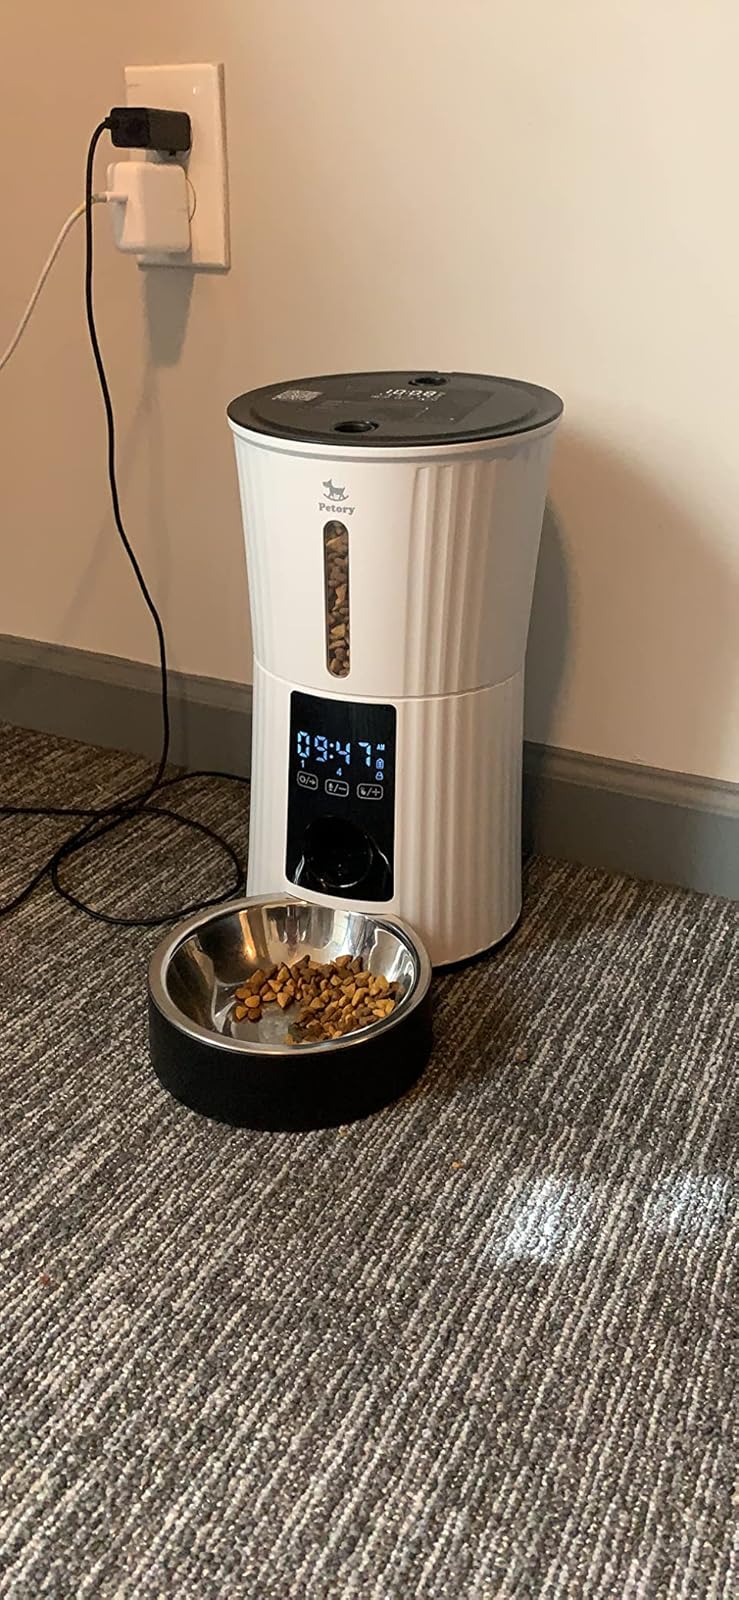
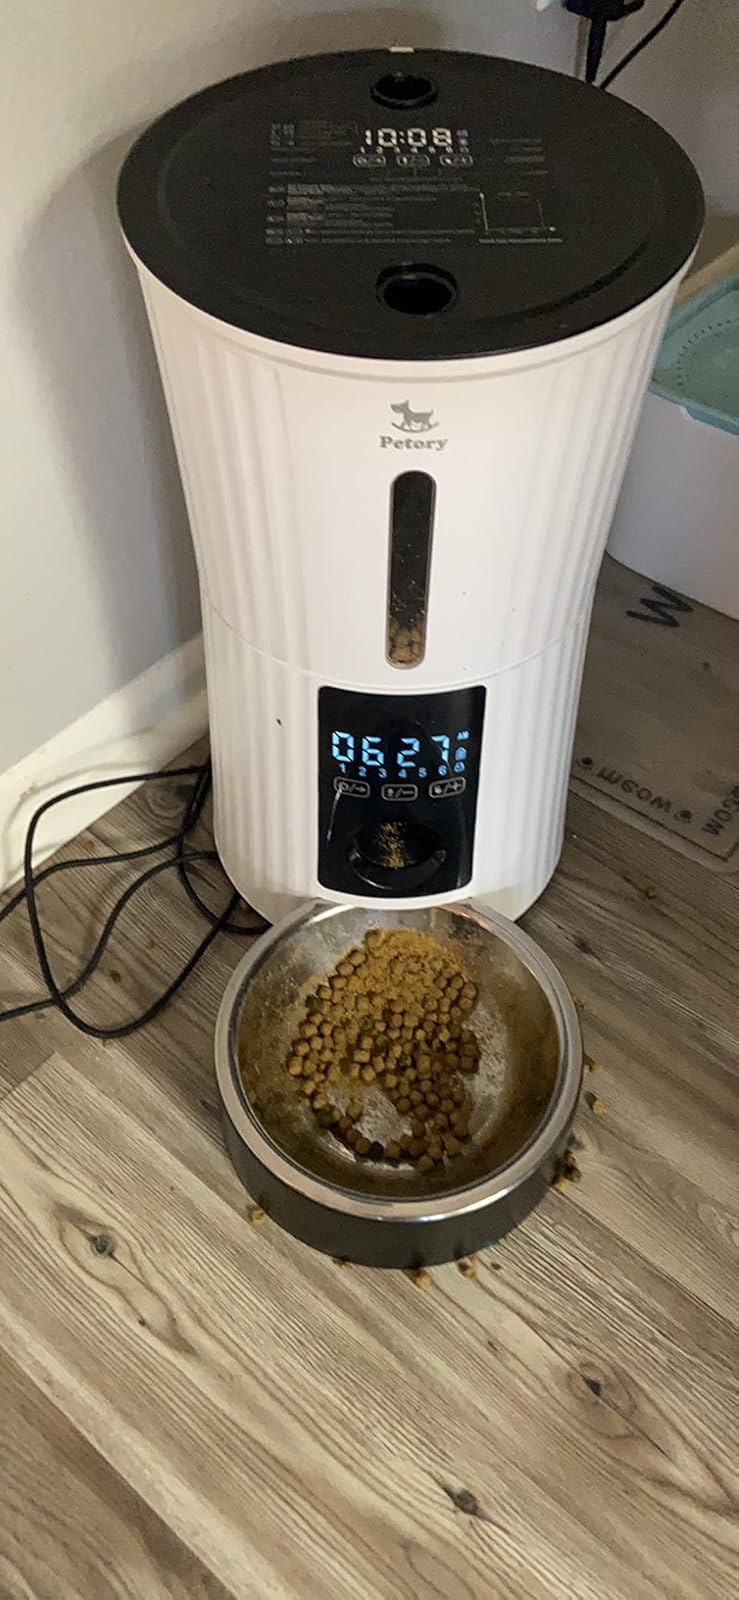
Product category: items_feeder
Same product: yes